Avenida César Vallejo (Trujillo)

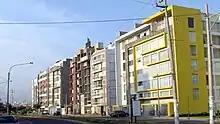

César Vallejo Avenue is one of the main avenues in Trujillo, Peru. It extends from southwest to northeast in the districts of Trujillo and El Porvenir along 25 blocks.